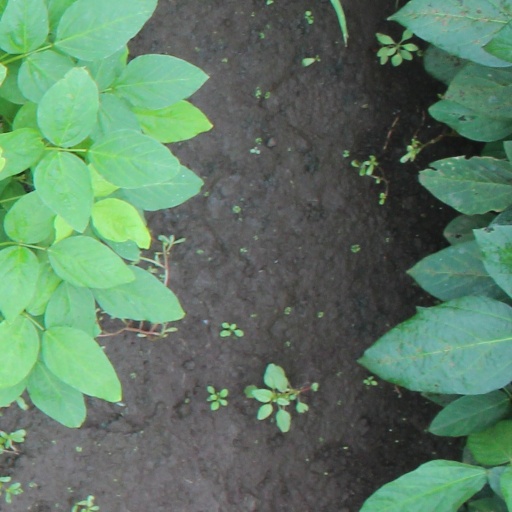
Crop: soybean